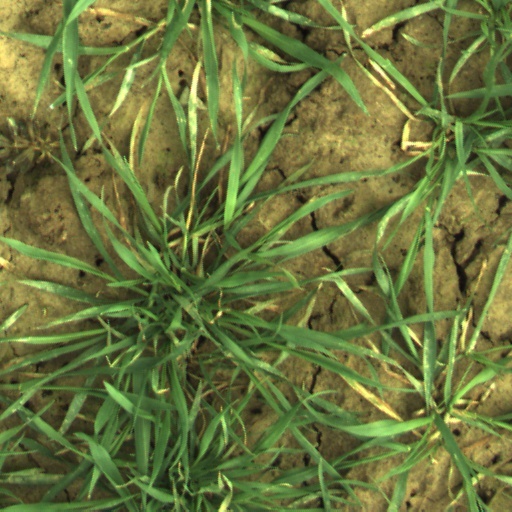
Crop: wheat